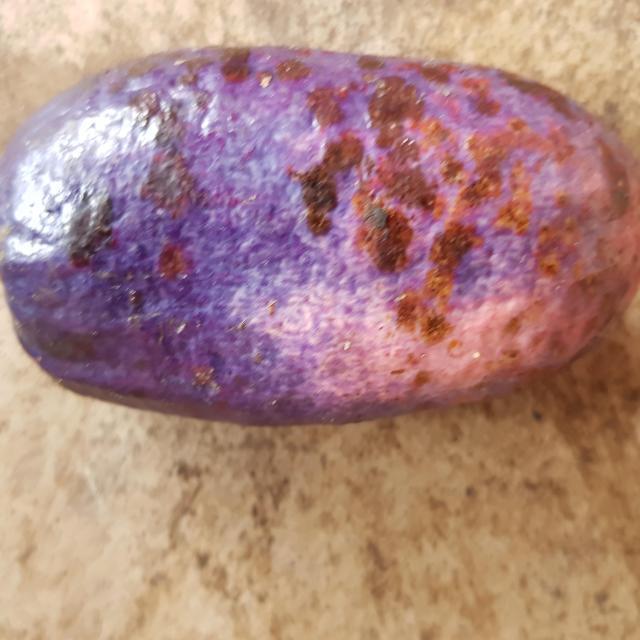
Plum grade: unripe